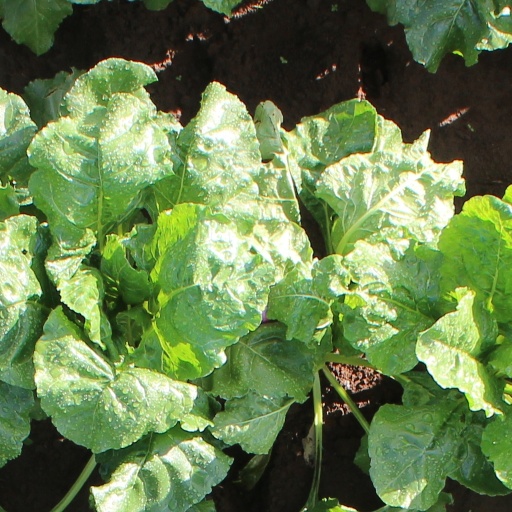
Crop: sugar beet